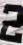
Number: 2